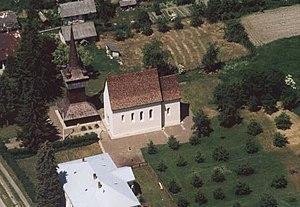
Lónya est un village et une commune du comitat de Szabolcs-Szatmár-Bereg en Hongrie.